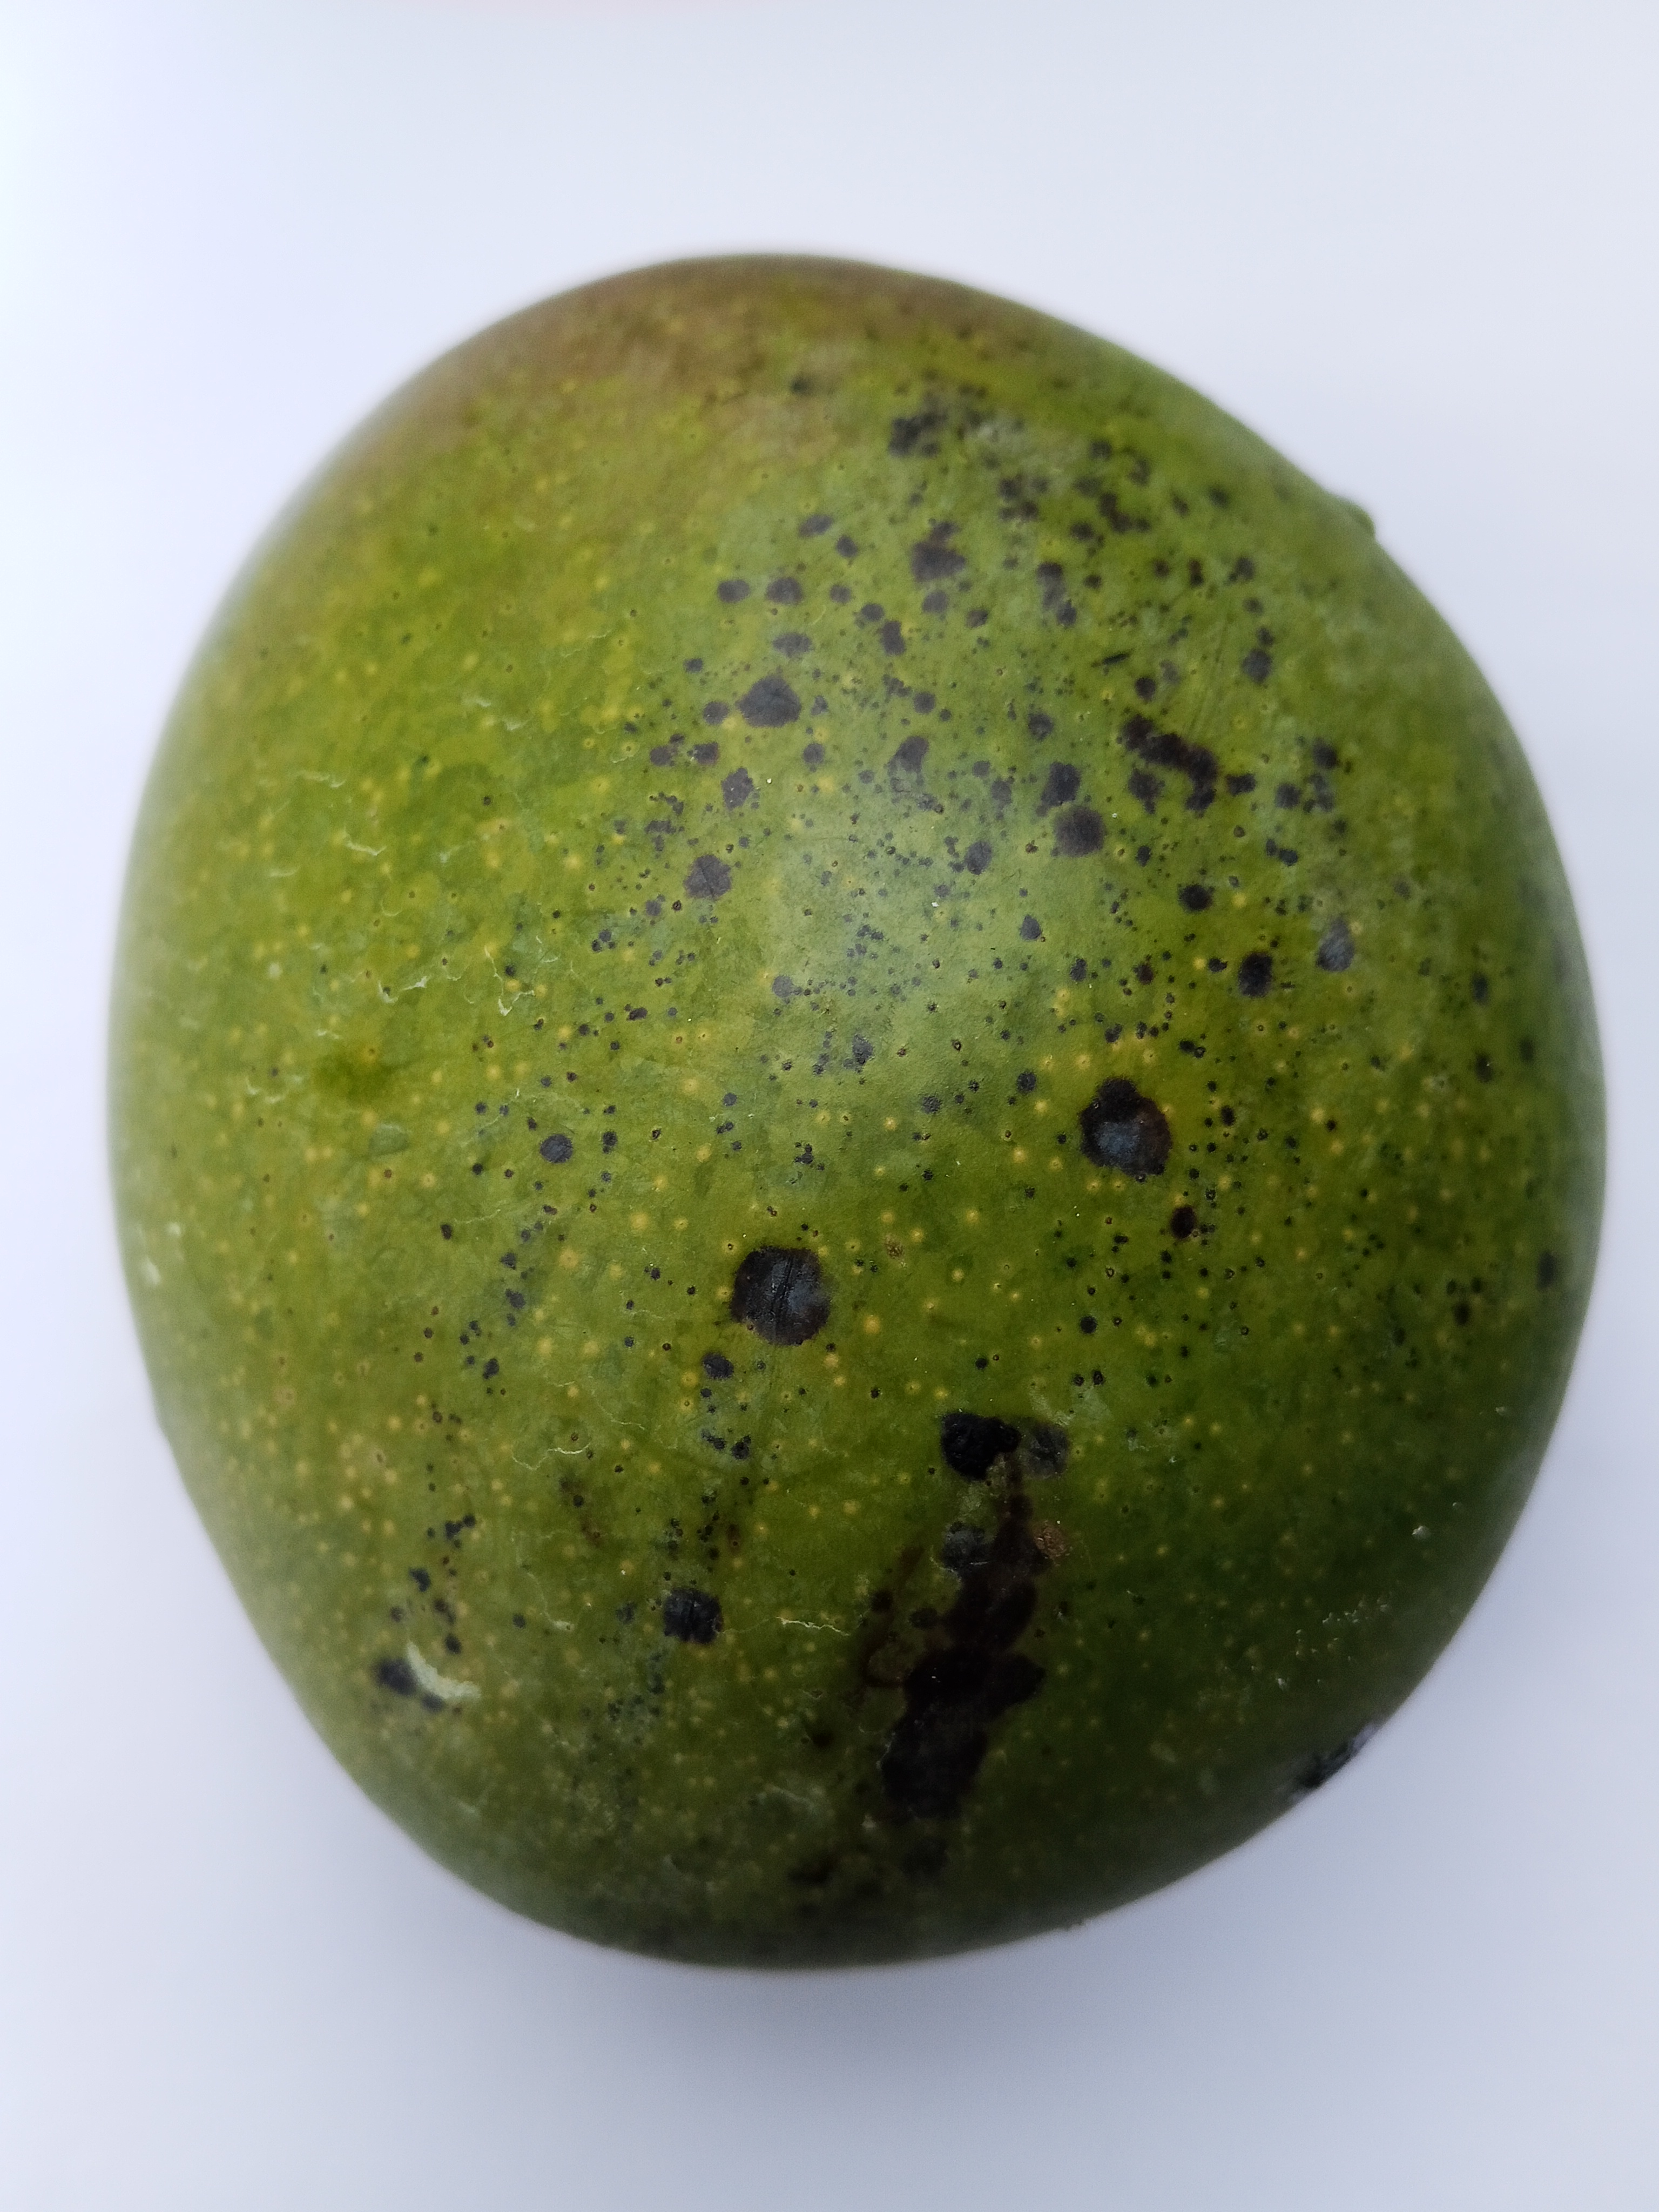
Mango variety: Bari 4